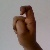
The image shows a hand gesture representing the letter 'X' in Indian Sign Language.